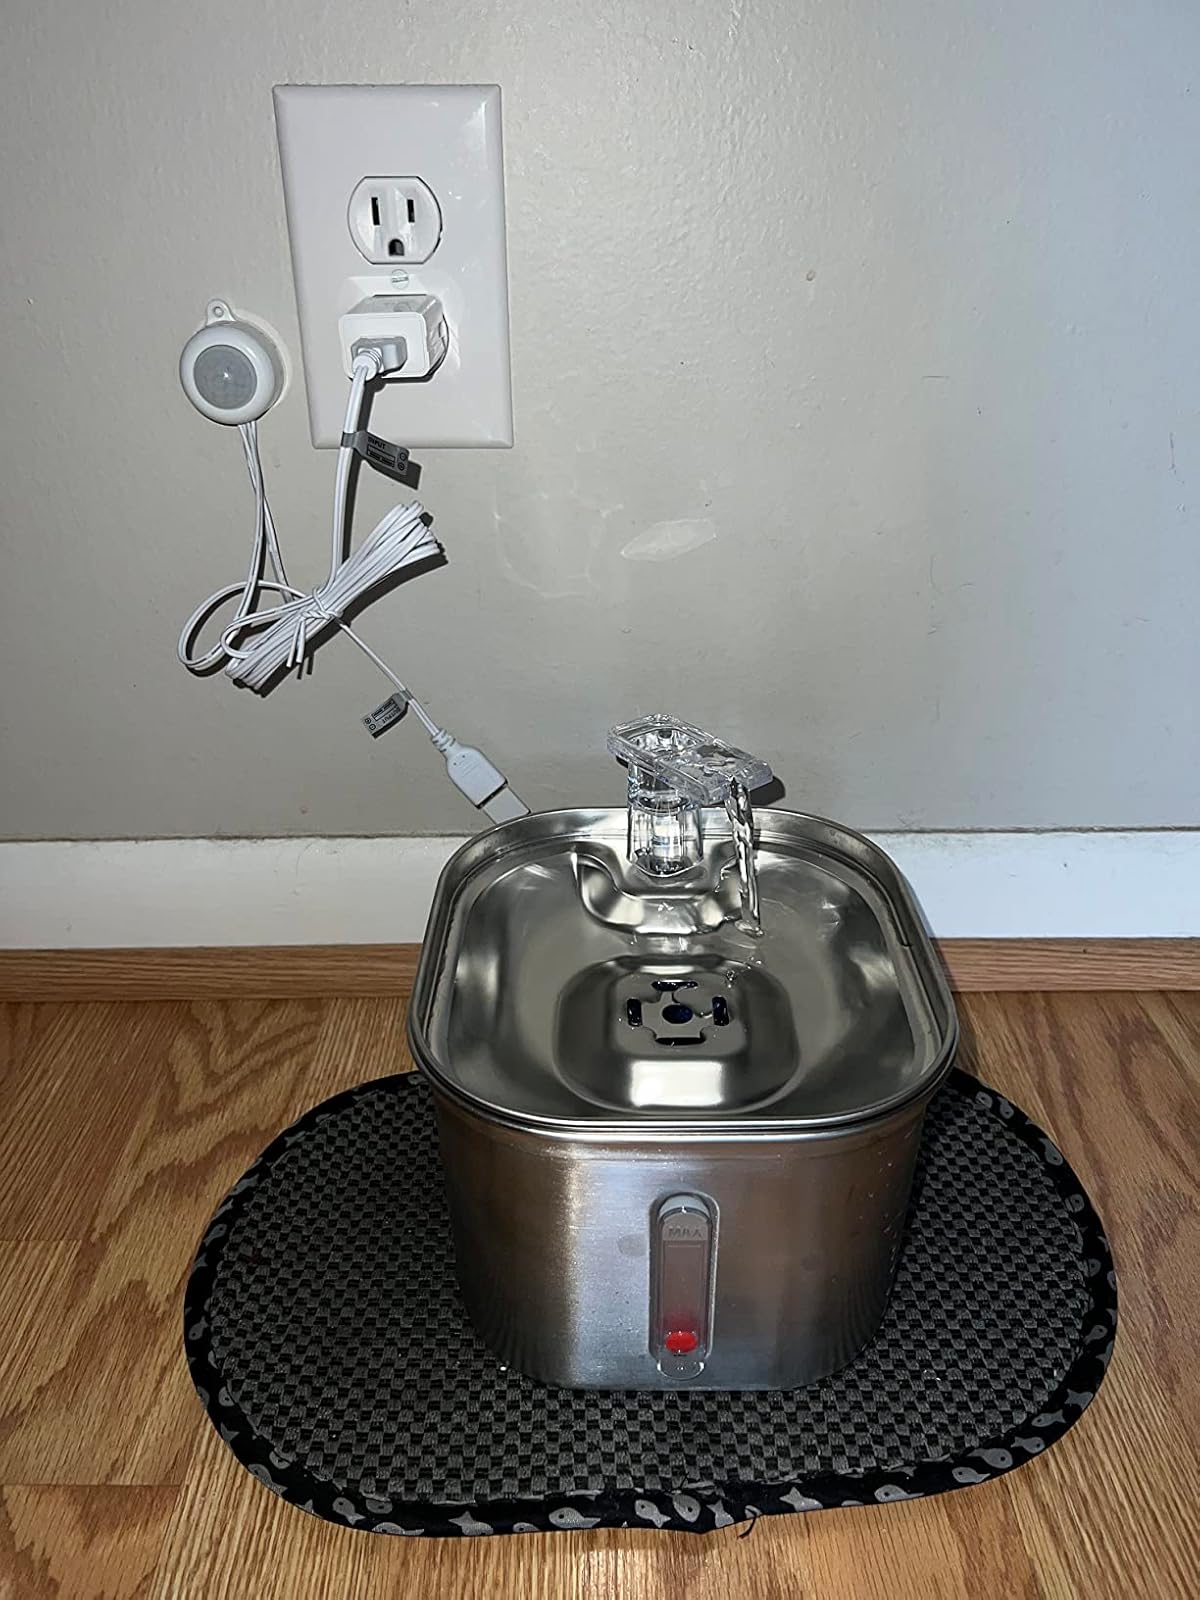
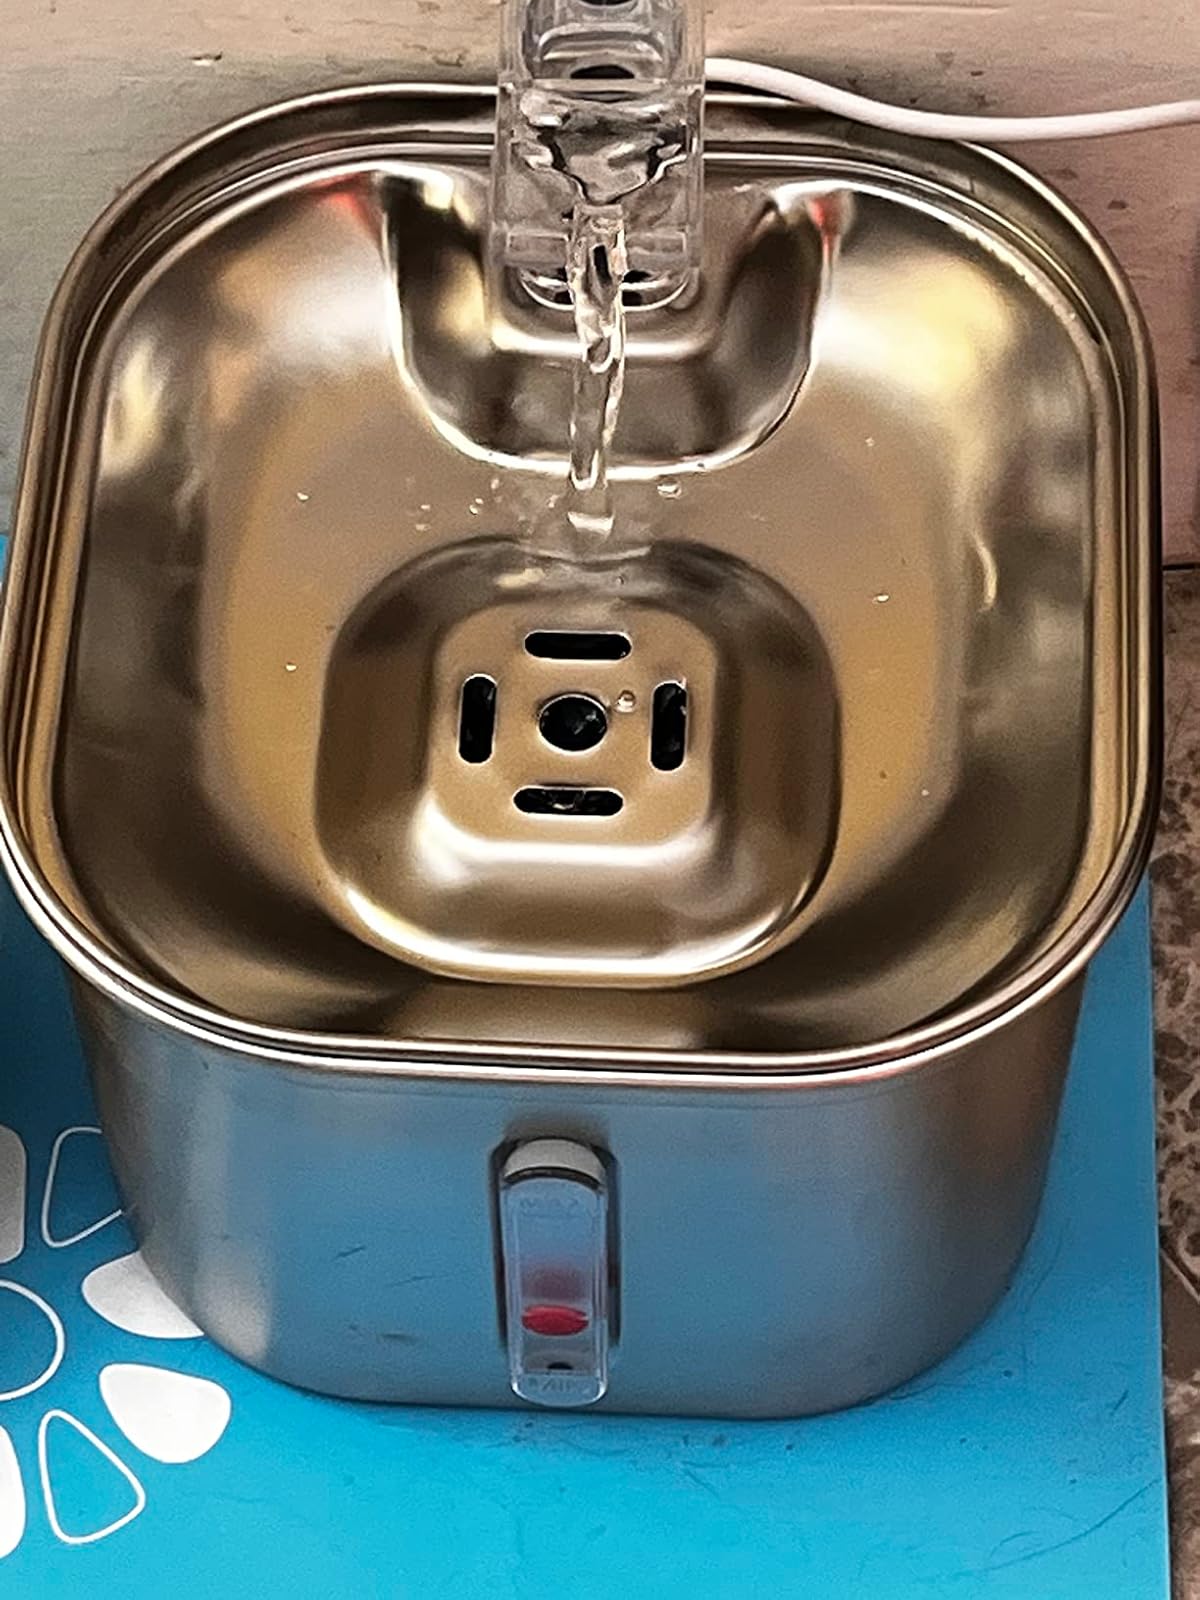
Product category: items_bowl
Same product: yes